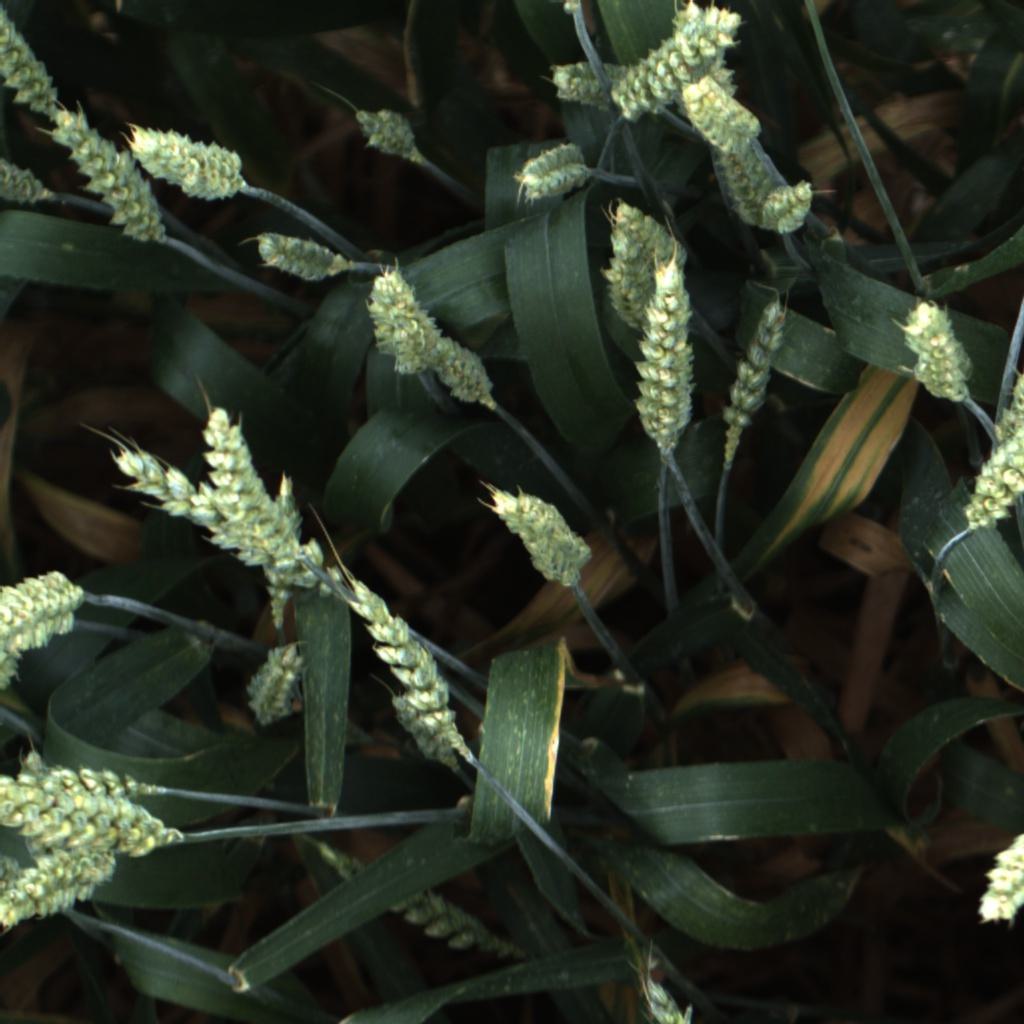
Country: UK
Location: Rothamsted
Wheat development stage: Filling - Ripening